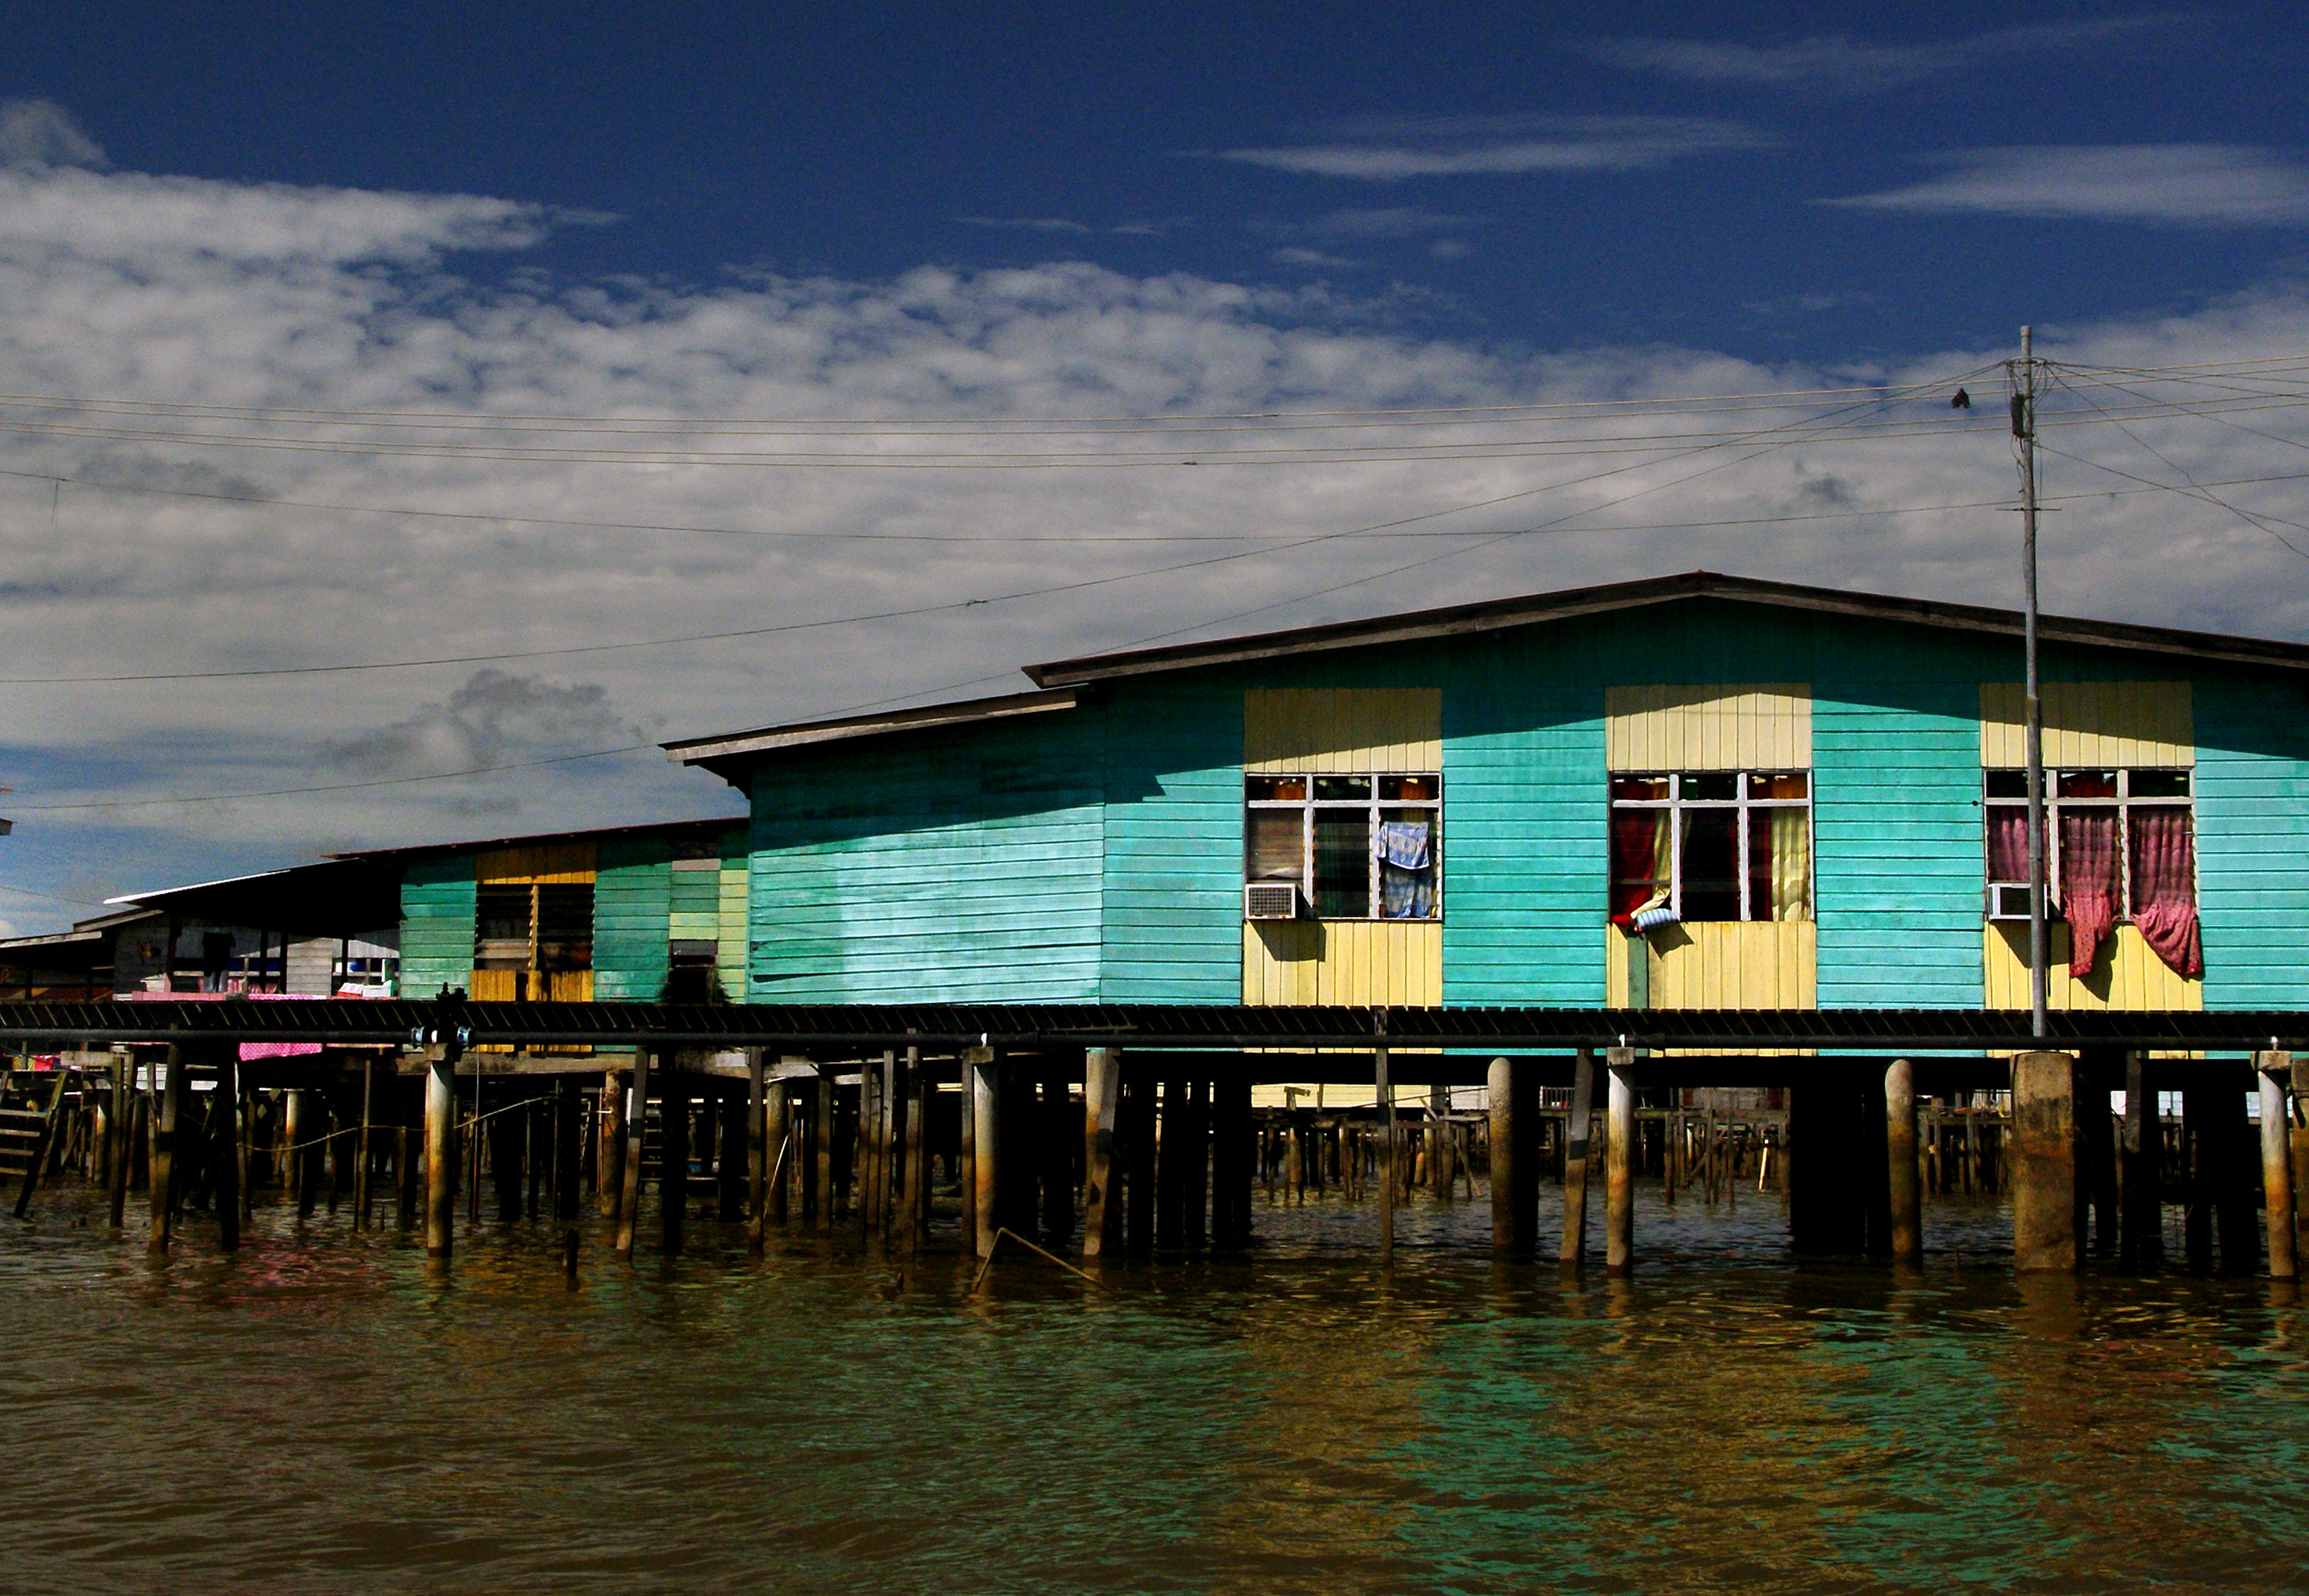
sea, water, ocean, dock, boat, house, pier, vacation, evening, reflection, vehicle, asia, marina, waterway, brunei, watervillage, watertaxi, kampongayer, povety, urban area